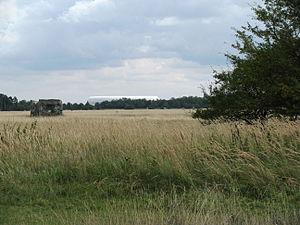
Le Panzerwiese est une zone naturelle de landes de 200 hectares située à Milbertshofen-Am Hart, au nord de Munich, en Allemagne.